Lotus Elise GT1

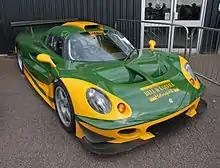
One of six Elise GT1 race cars following restoration

The third race of the season in Helsinki was a shorter race, featuring a smaller field (23 cars). Only three Elise GT1s were entered, but GBF was able to succeed in taking 5th place, earning them points in the championship. The other two Elise GT1s also finished the race as well, an improvement for the company.